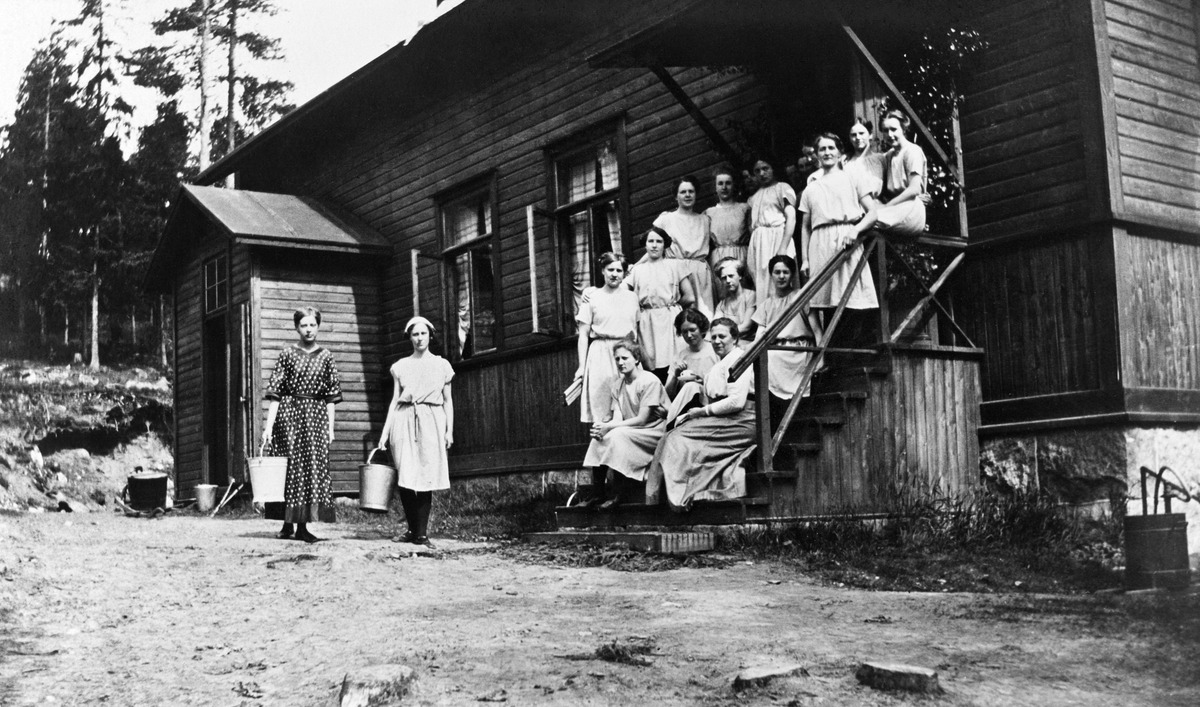
Naisvoimistelijoita majapaikkansa portailla
sisällön kuvaus: Naisvoimistelijoita majapaikkansa portailla. mustavalkoinen
Kuvaaja: Elmgren, Greta, valokuvaaja
Ajankohta: kuvausaika 1910 -luku
Paikka: Suomi, Uusimaa, Helsinki, Helsinki
Aiheet: voimistelu naisvoimistelu, puurakennukset